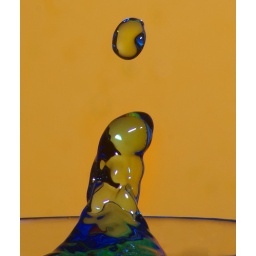
ISO 100, F22, hand held external flash; water in a wine glass, picking up reflections of coloured paper